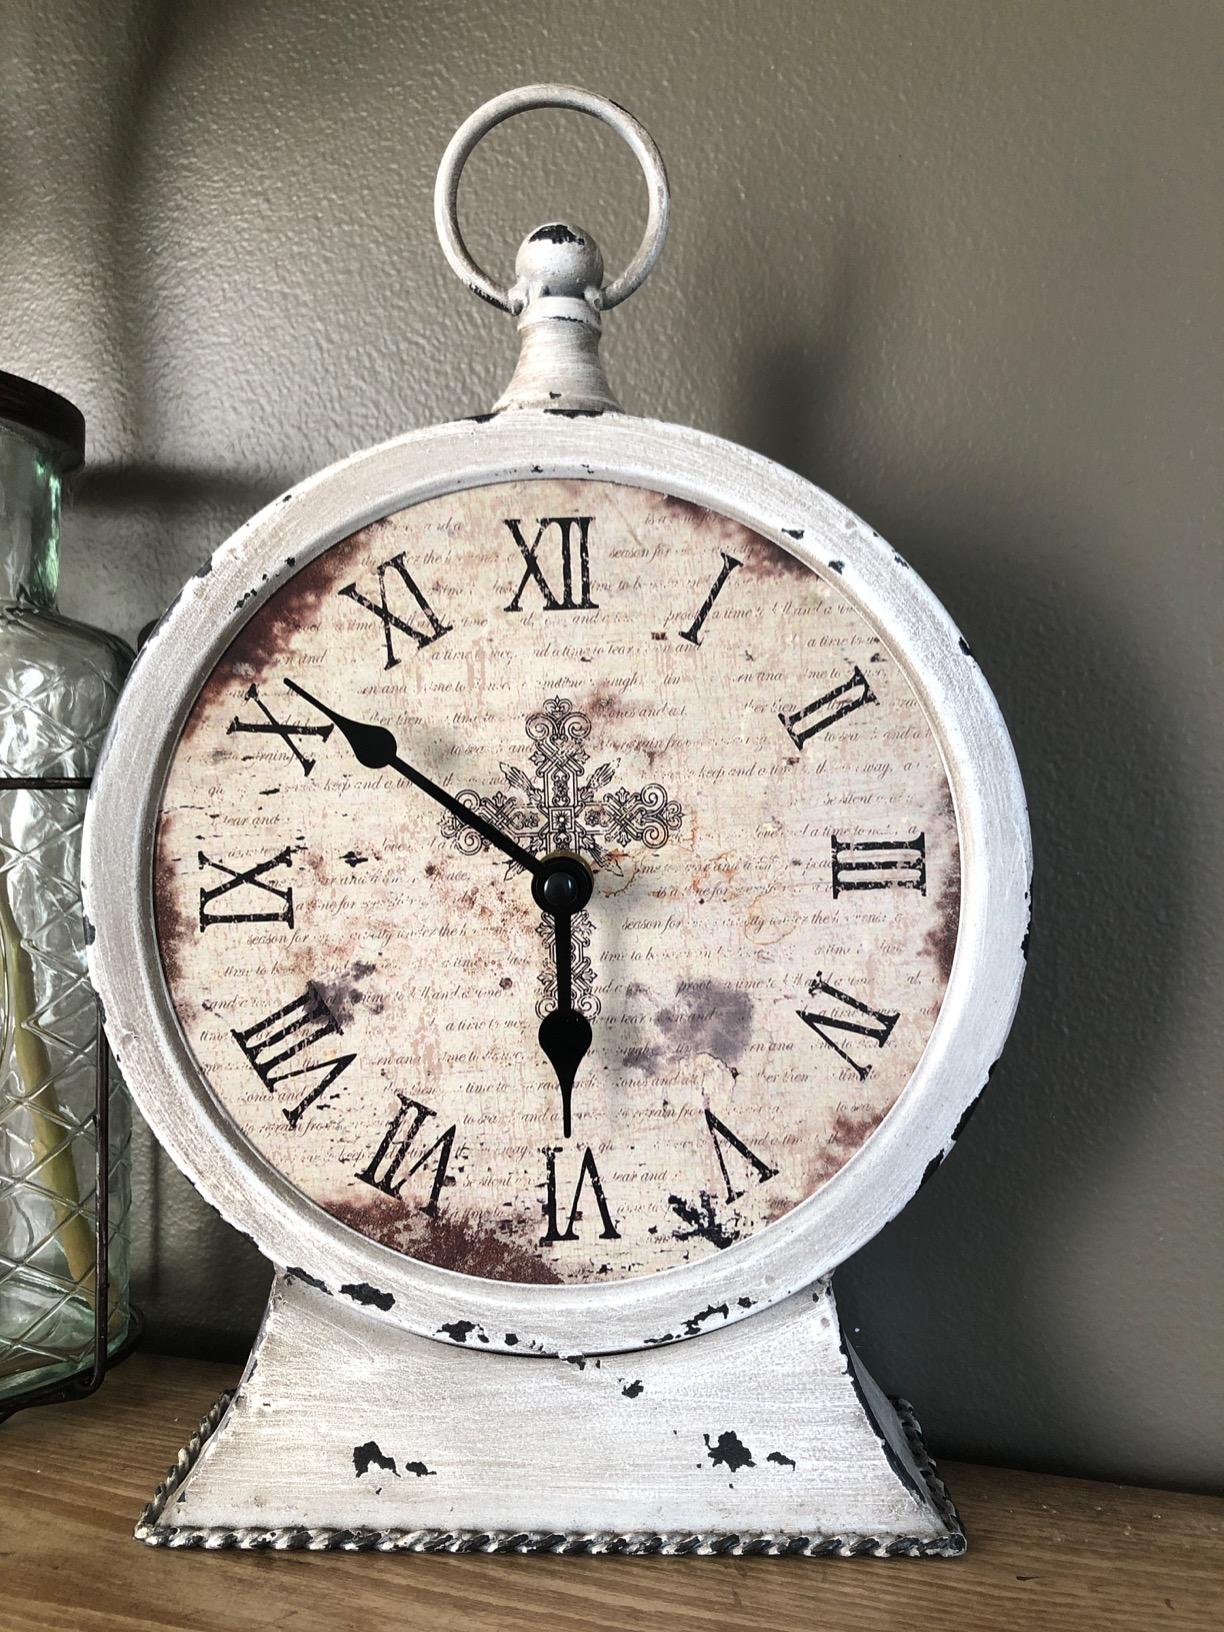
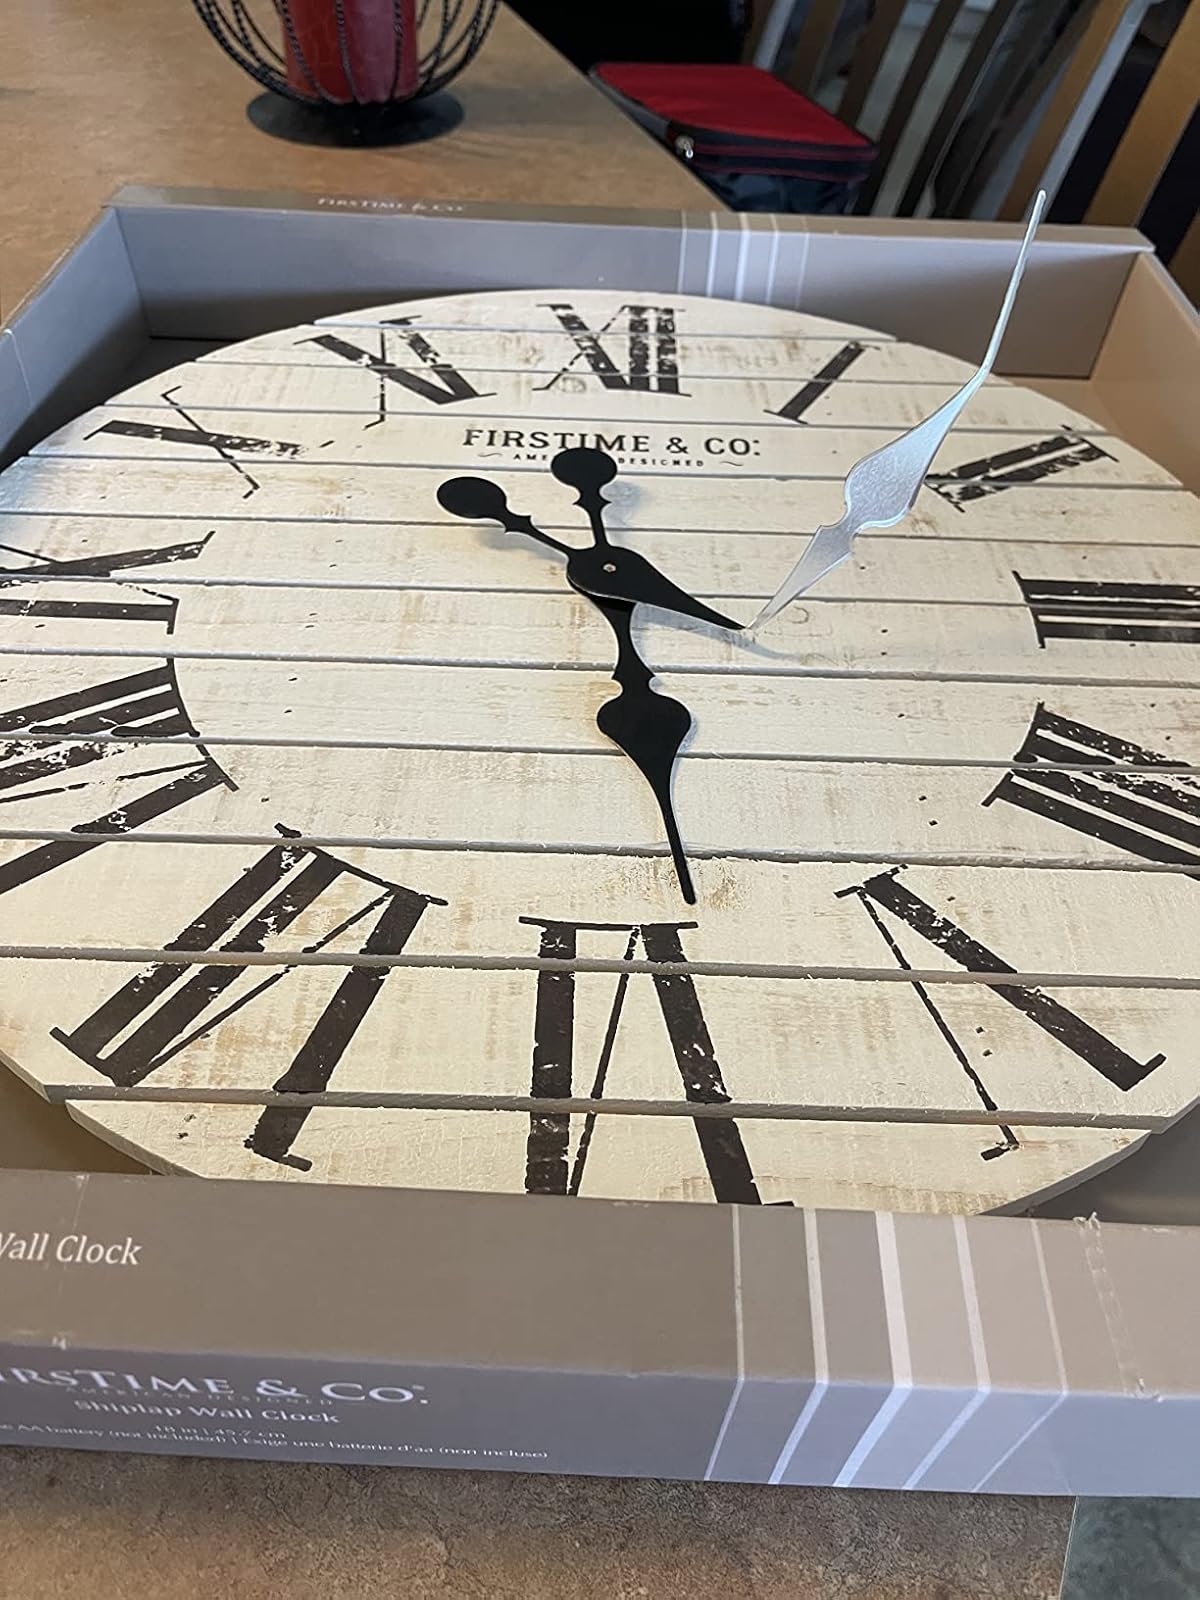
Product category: clock
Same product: no